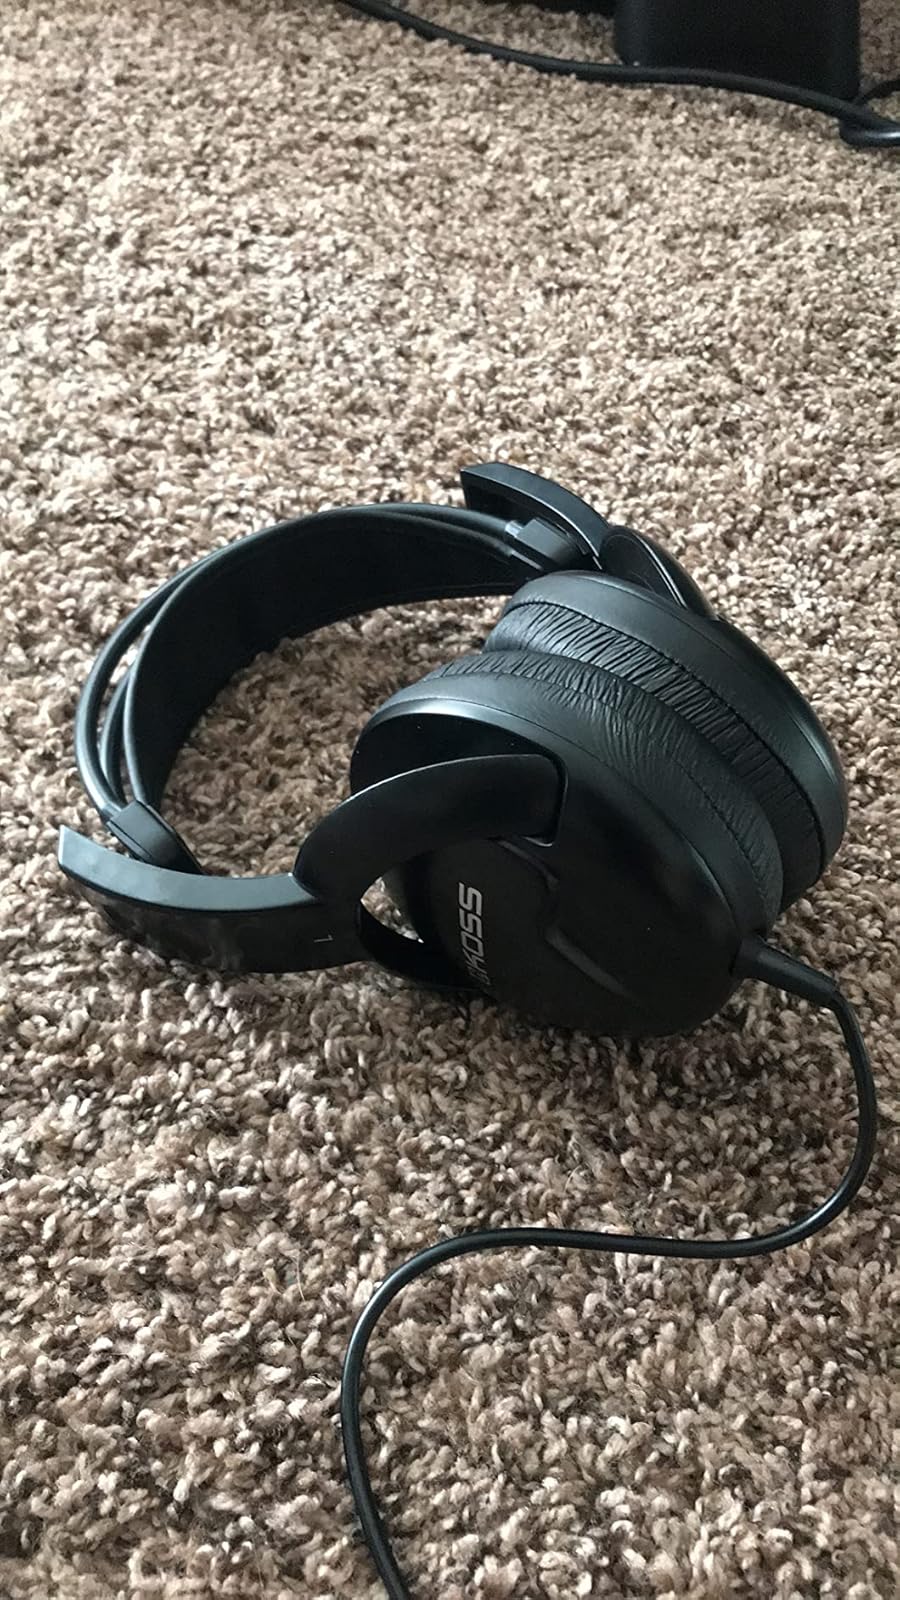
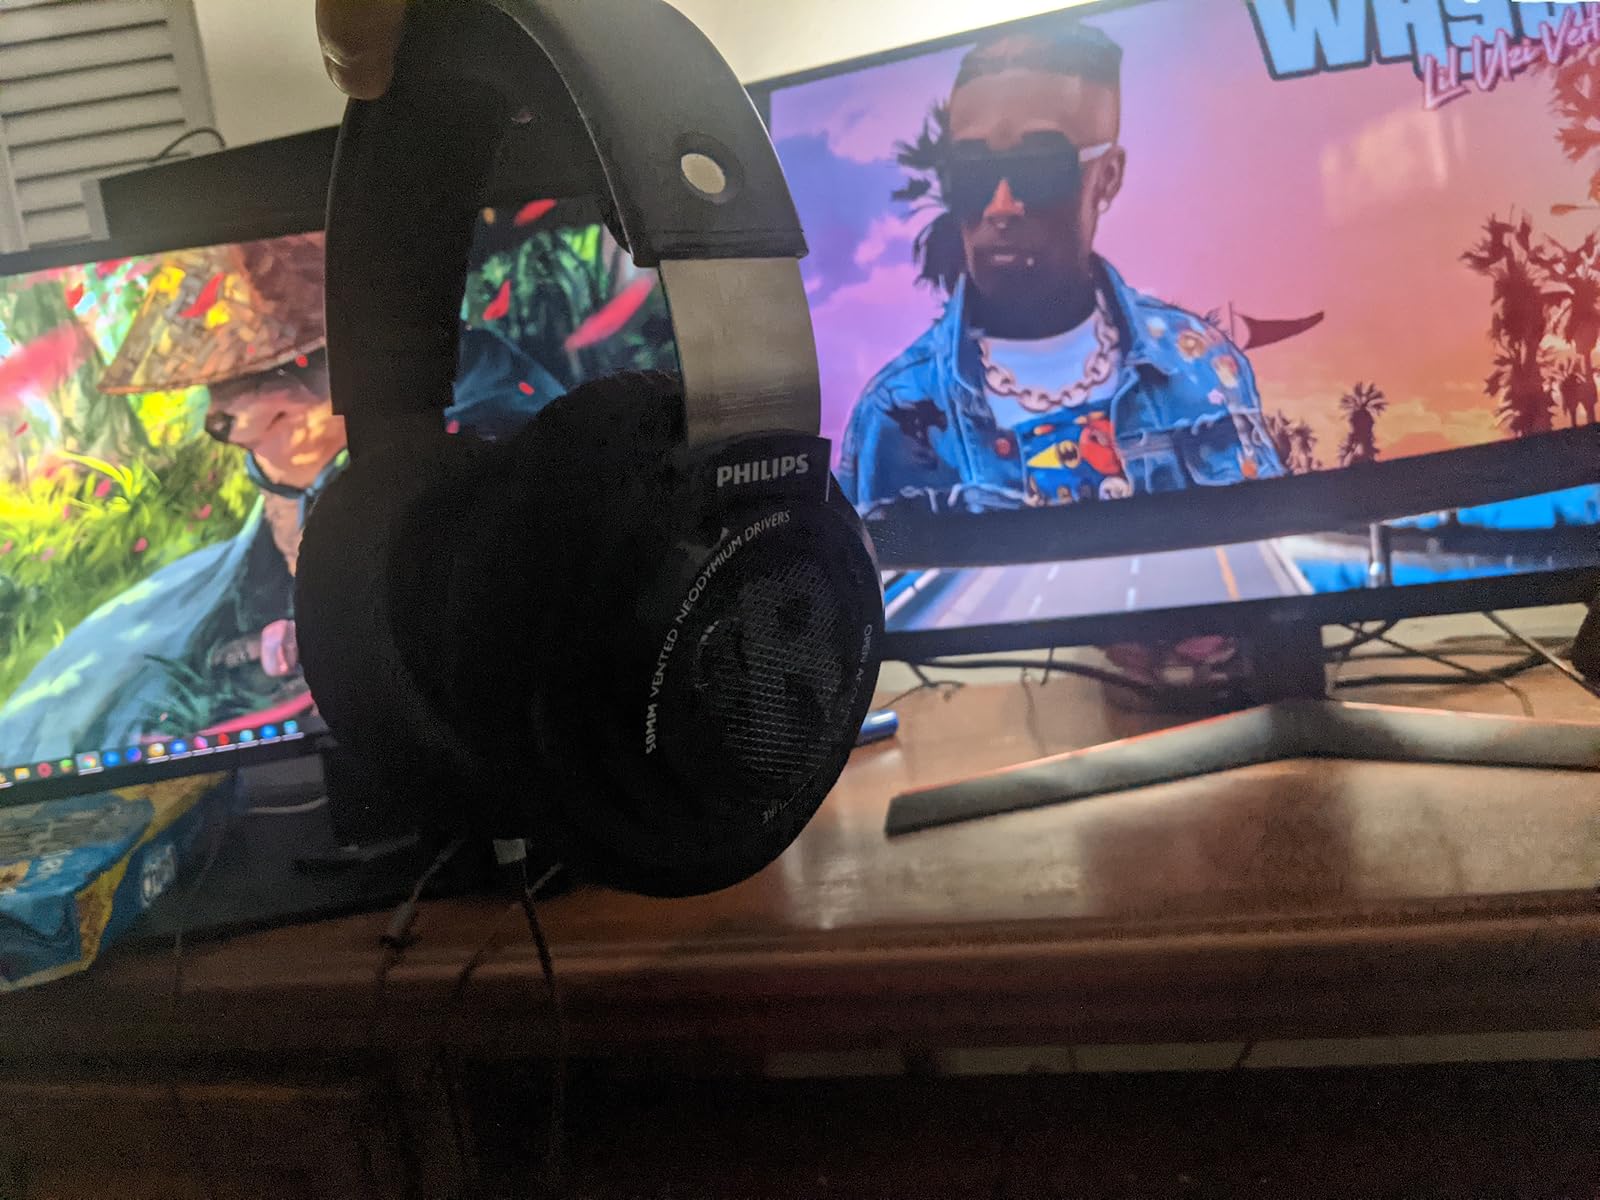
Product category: headphones
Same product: no